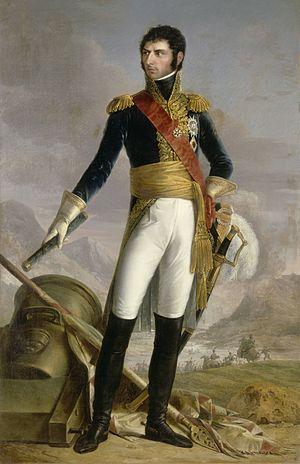
Antoine Adolphe Marcelin Marbot, plus couramment appelé Adolphe Marbot, né le 22 mars 1781 à Altillac et mort le 2 juin 1844 dans la même commune, est un militaire français du XIXᵉ siècle. Il est issu d'une ancienne famille de noblesse militaire du Quercy qui donnera en moins de cinquante ans trois généraux à la France. Il fait sa carrière dans les états-majors de l'armée française sous le Premier Empire, devenant maréchal de camp sous la monarchie de Juillet.
Jean-Baptiste Bernadotte, né le 26 janvier 1763 à Pau et mort le 8 mars 1844 à Stockholm, est un militaire français devenu roi de Suède et de Norvège sous les noms de Charles XIV Jean et de Charles III Jean de 1818 jusqu'à sa mort, après avoir été nommé régent en 1810 sous le règne de Charles XIII. Il s'engagea dans l'armée française en 1780 et connut un avancement rapide sous la Révolution française, atteignant le grade de général en 1794 après avoir longtemps végété dans des fonctions subalternes. Il se distingua à plusieurs reprises sur les champs de bataille et occupa également, pendant une courte période, le poste de ministre de la Guerre. Ses relations avec Napoléon Bonaparte furent houleuses mais les deux hommes se réconcilièrent en 1804 et Bernadotte fut élevé à la dignité de maréchal d'Empire, la plus haute distinction militaire du pays. Il participa aux campagnes napoléoniennes à la tête d'un corps d'armée, mais son inaction le jour de la bataille d'Auerstaedt en 1806 et le mauvais comportement de ses troupes à celle de Wagram en 1809 lui attirèrent les critiques de l'Empereur.